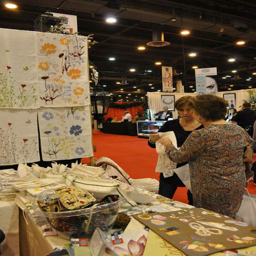
some of the merchandise seen